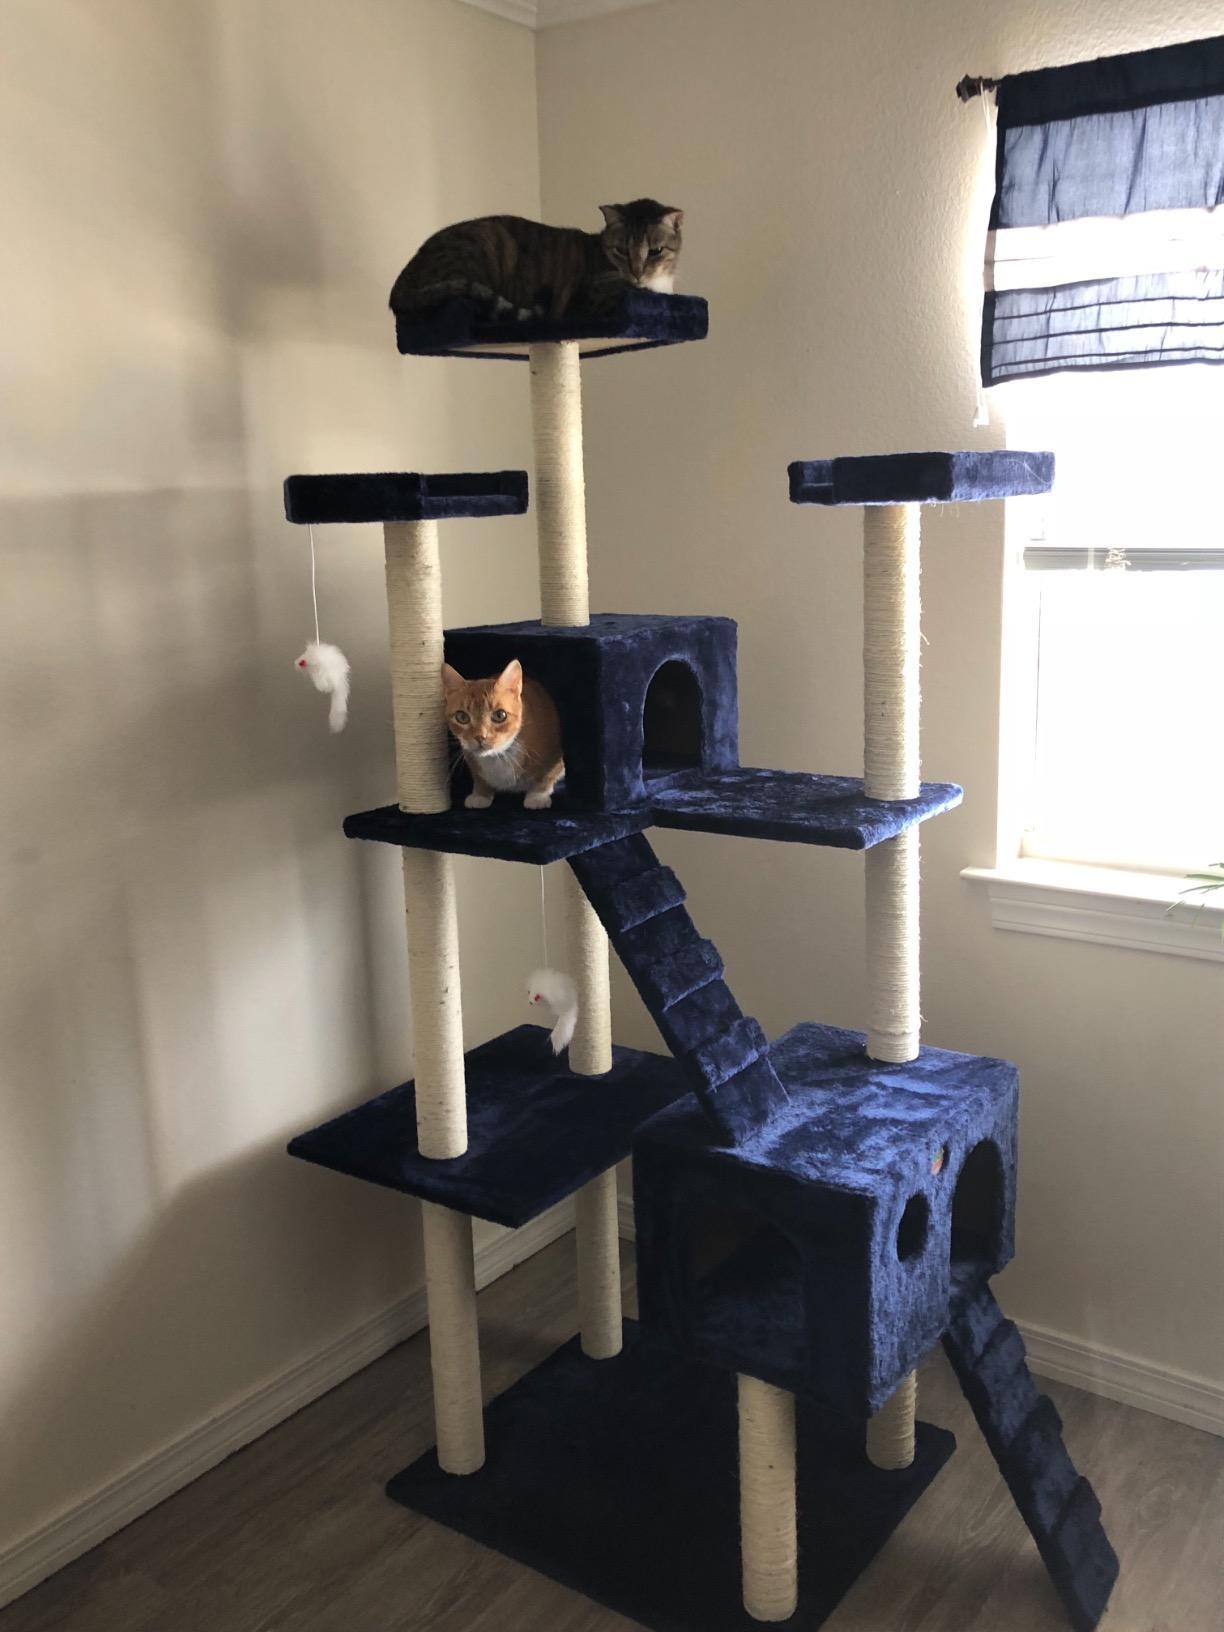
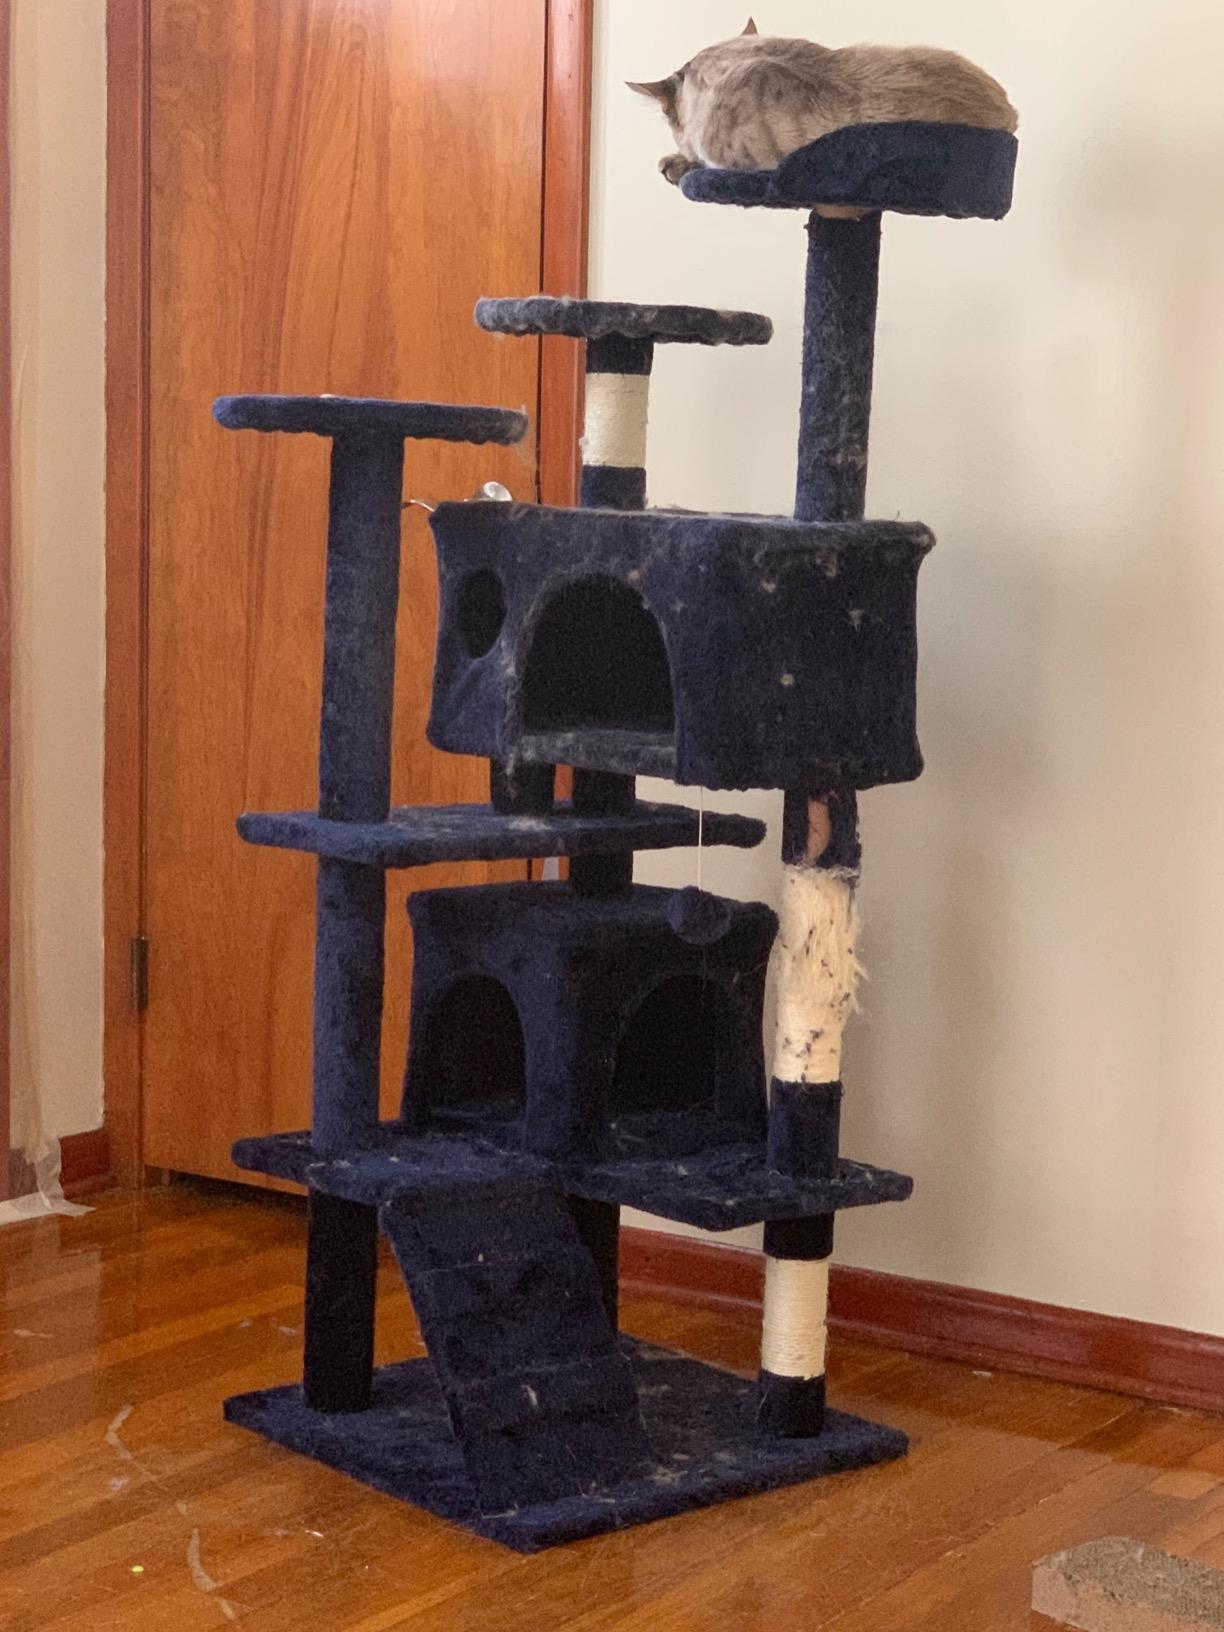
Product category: items_cat tree
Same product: no